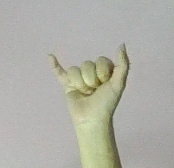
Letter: ya